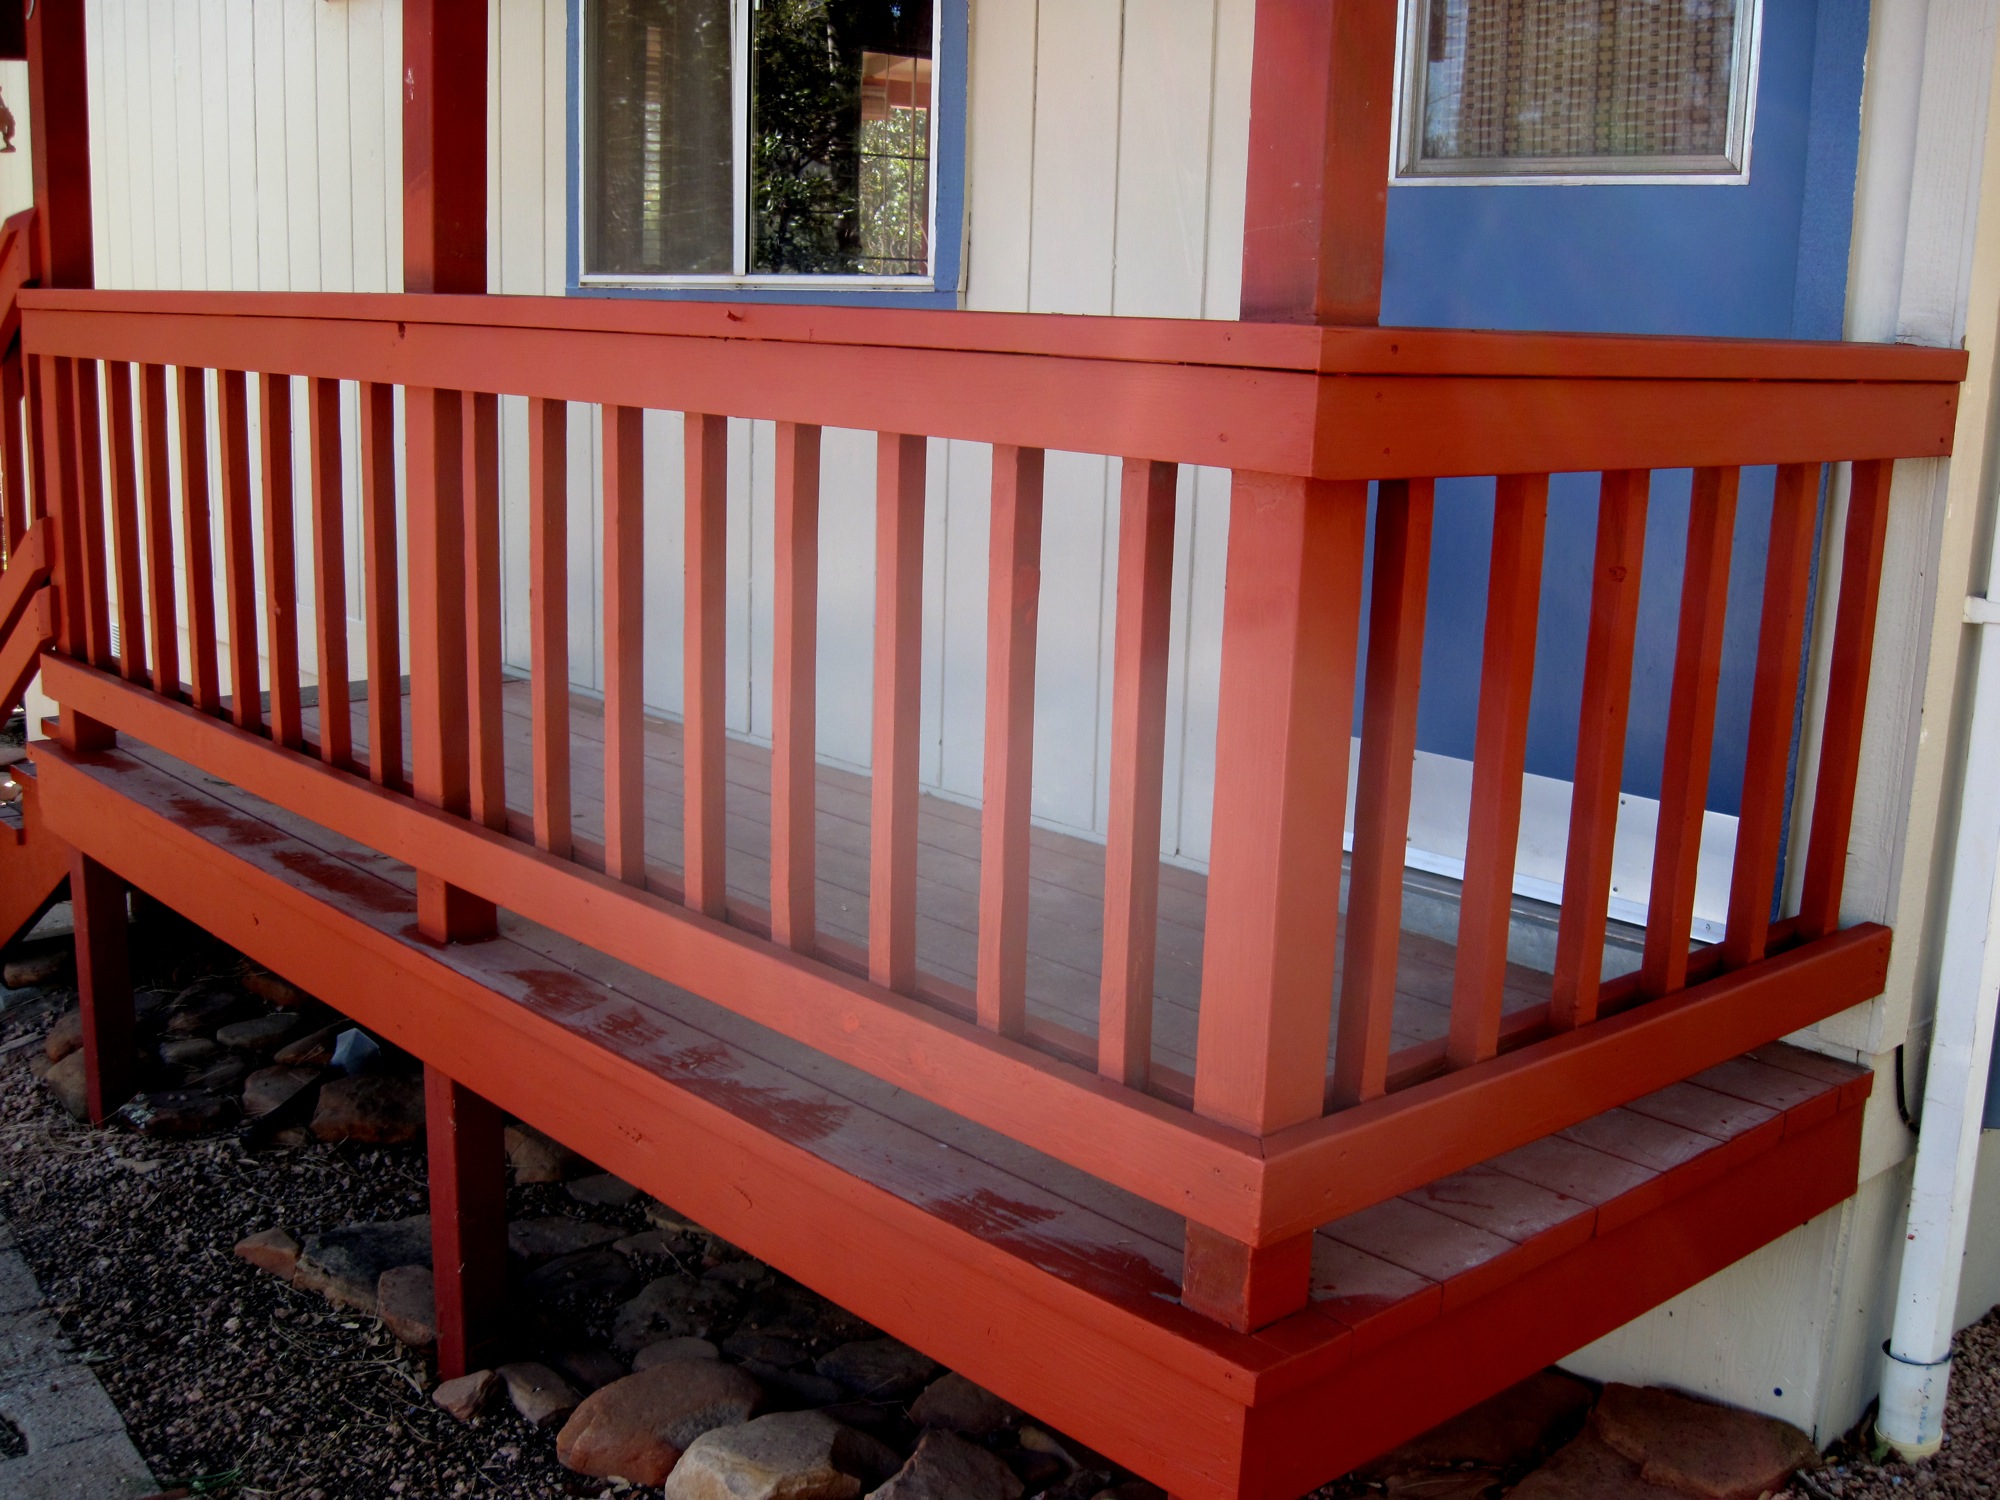
wood, home, porch, cottage, furniture, room, product, stairs, bed, outdoor structure